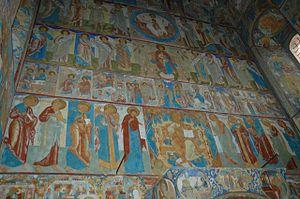
Le kremlin de Rostov est la citadelle de la ville de Rostov Veliki, qui servait de résidence au Métropolite de l'éparchie de Rostov et Iaroslavl. Ce kremlin est situé au centre de la ville, sur les bords du lac Nero. Il date de la seconde moitié du xviiᵉ siècle. La ville de Rostov Veliki est classée dans l'héritage culturel de la Fédération de Russie et se trouve sur le parcours de l'anneau d'or de Russie, témoignage de la richesse de l'architecture russe ancienne.